Elevated highway

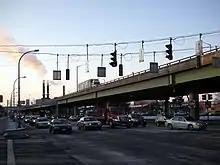
Interstate 81 in Syracuse, New York State

In the mid-1930s, US Federal Highway legislation allocated budget for surveying and planning of roads, including "superhighways", across the nation, and ordered the chief of the Bureau of Public Roads to report findings and recommendations. The report, submitted in 1939, included a master plan, which recommended that urban highways be "depressed or elevated". In 1944, President Franklin D. Roosevelt submitted a follow-on report, "Interregional Highways", which contained illustrations of the depressed and elevated designs. The elevated illustration, reminiscent of the Miller Highway and some of its descendants, featured partial left lane ramps, a highway running across the width a populated boulevard, almost building-to-building, a local traffic lanes underneath the highway. The report also includes a picture of the then-recently constructed Gowanus Parkway, and noted how it was thought to have been an appropriate placement that had a minimal effect on the community. (This was later disputed, and the Gowanus is also a case study for how elevated highways divide neighborhoods and contribute to urban blight.)